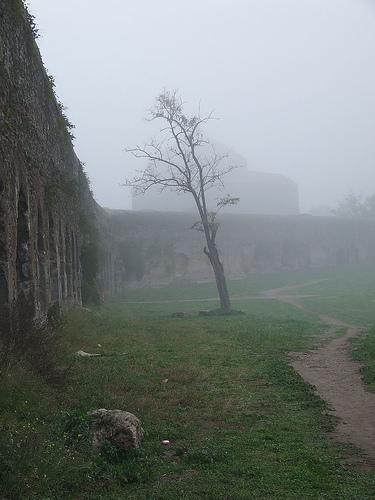
Weather: foggy or hazy